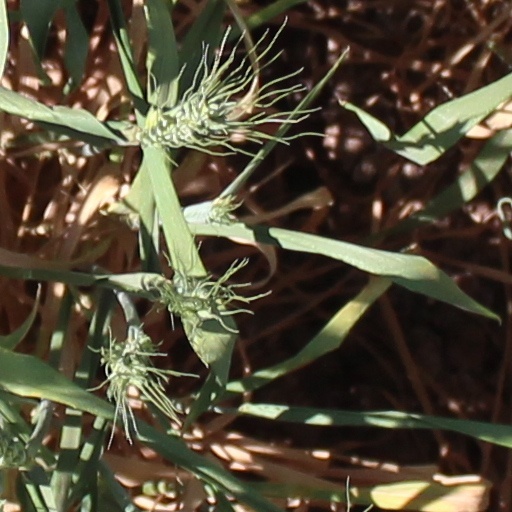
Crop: wheat